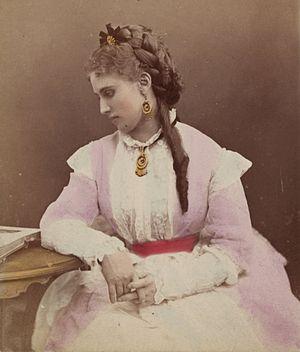
2 janvier : Le Vaisseau fantôme, opéra de Wagner, créé à Dresde.